Khosrov II

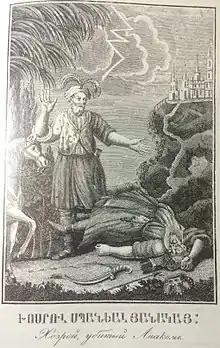
Khosrov II of Armenia killed by Anak

Khosrov II (known in Roman sources as Chosroes, died 258), also known as Khosrov the Brave was an Armenian king from the Arsacid dynasty in the mid-third century.